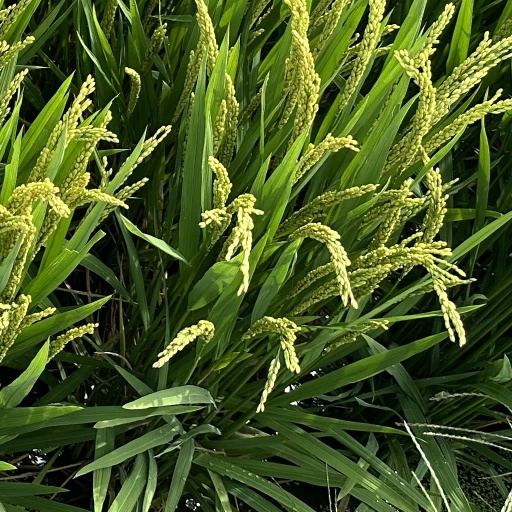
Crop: rice